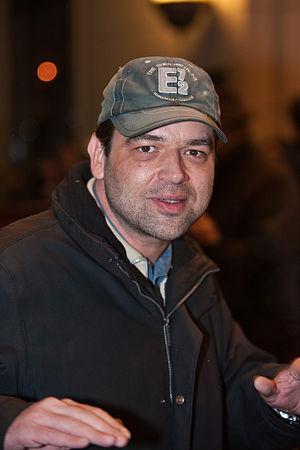
Marc Rothemund est un réalisateur allemand.